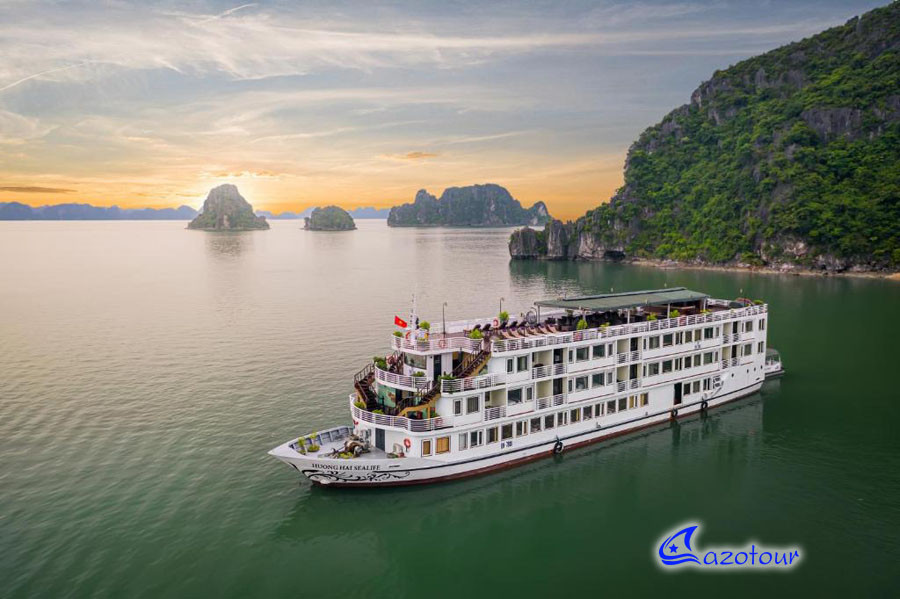
user: text: Lá cờ trên mũi thuyền có màu gì?
assistant: text: Đỏ

user: text: Có bao nhiêu phao cứu sinh màu trắng viền cam có thể nhìn thấy rõ ràng trên thân tàu?
assistant: text: Hai

user: text: Cảnh quan vịnh biển với các núi đá vôi như trong ảnh có ý nghĩa văn hóa và du lịch đặc biệt nào đối với Việt Nam?
assistant: text: Là Di sản Thiên nhiên Thế giới được UNESCO công nhận, biểu tượng của du lịch Việt Nam.

user: text: Tên của con tàu trong ảnh là gì, và logo của công ty nào được in chìm dưới góc phải?
assistant: text: Con tàu tên là Huong Hai Sealife, và đó là logo của Lazotour.